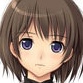
Portrait style: Anime Portrait